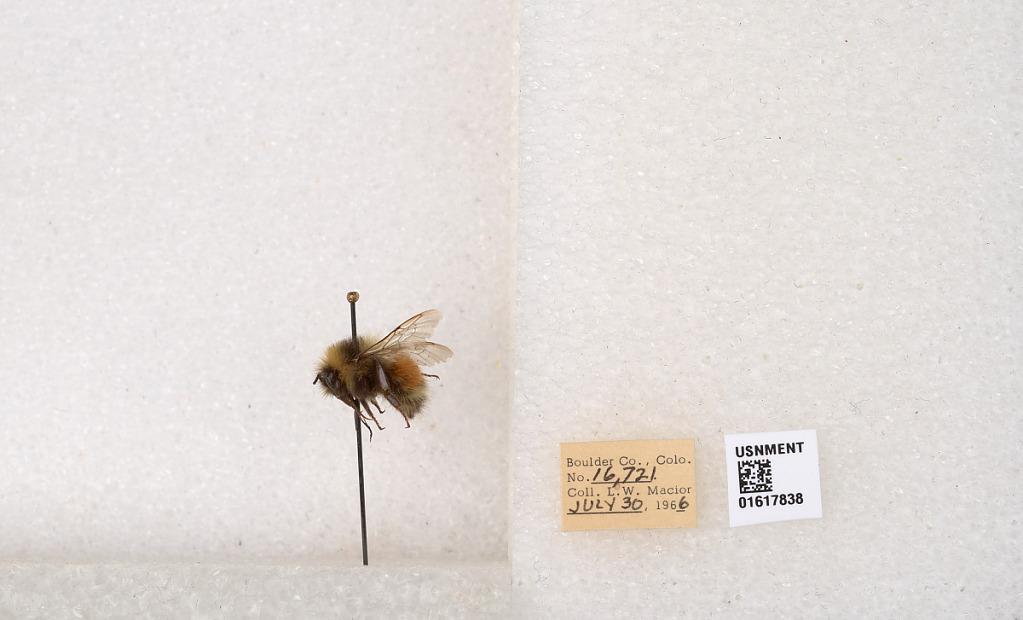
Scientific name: Bombus (Pyrobombus) sylvicola Kirby
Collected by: L. Macior
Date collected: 1966-7-30
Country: United States
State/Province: Colorado
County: Boulder
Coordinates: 40.0925, -105.358